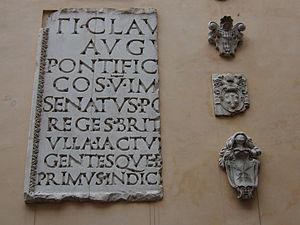
Cet article recense les arcs de triomphe romains, dont la fonction a bien été identifiée.